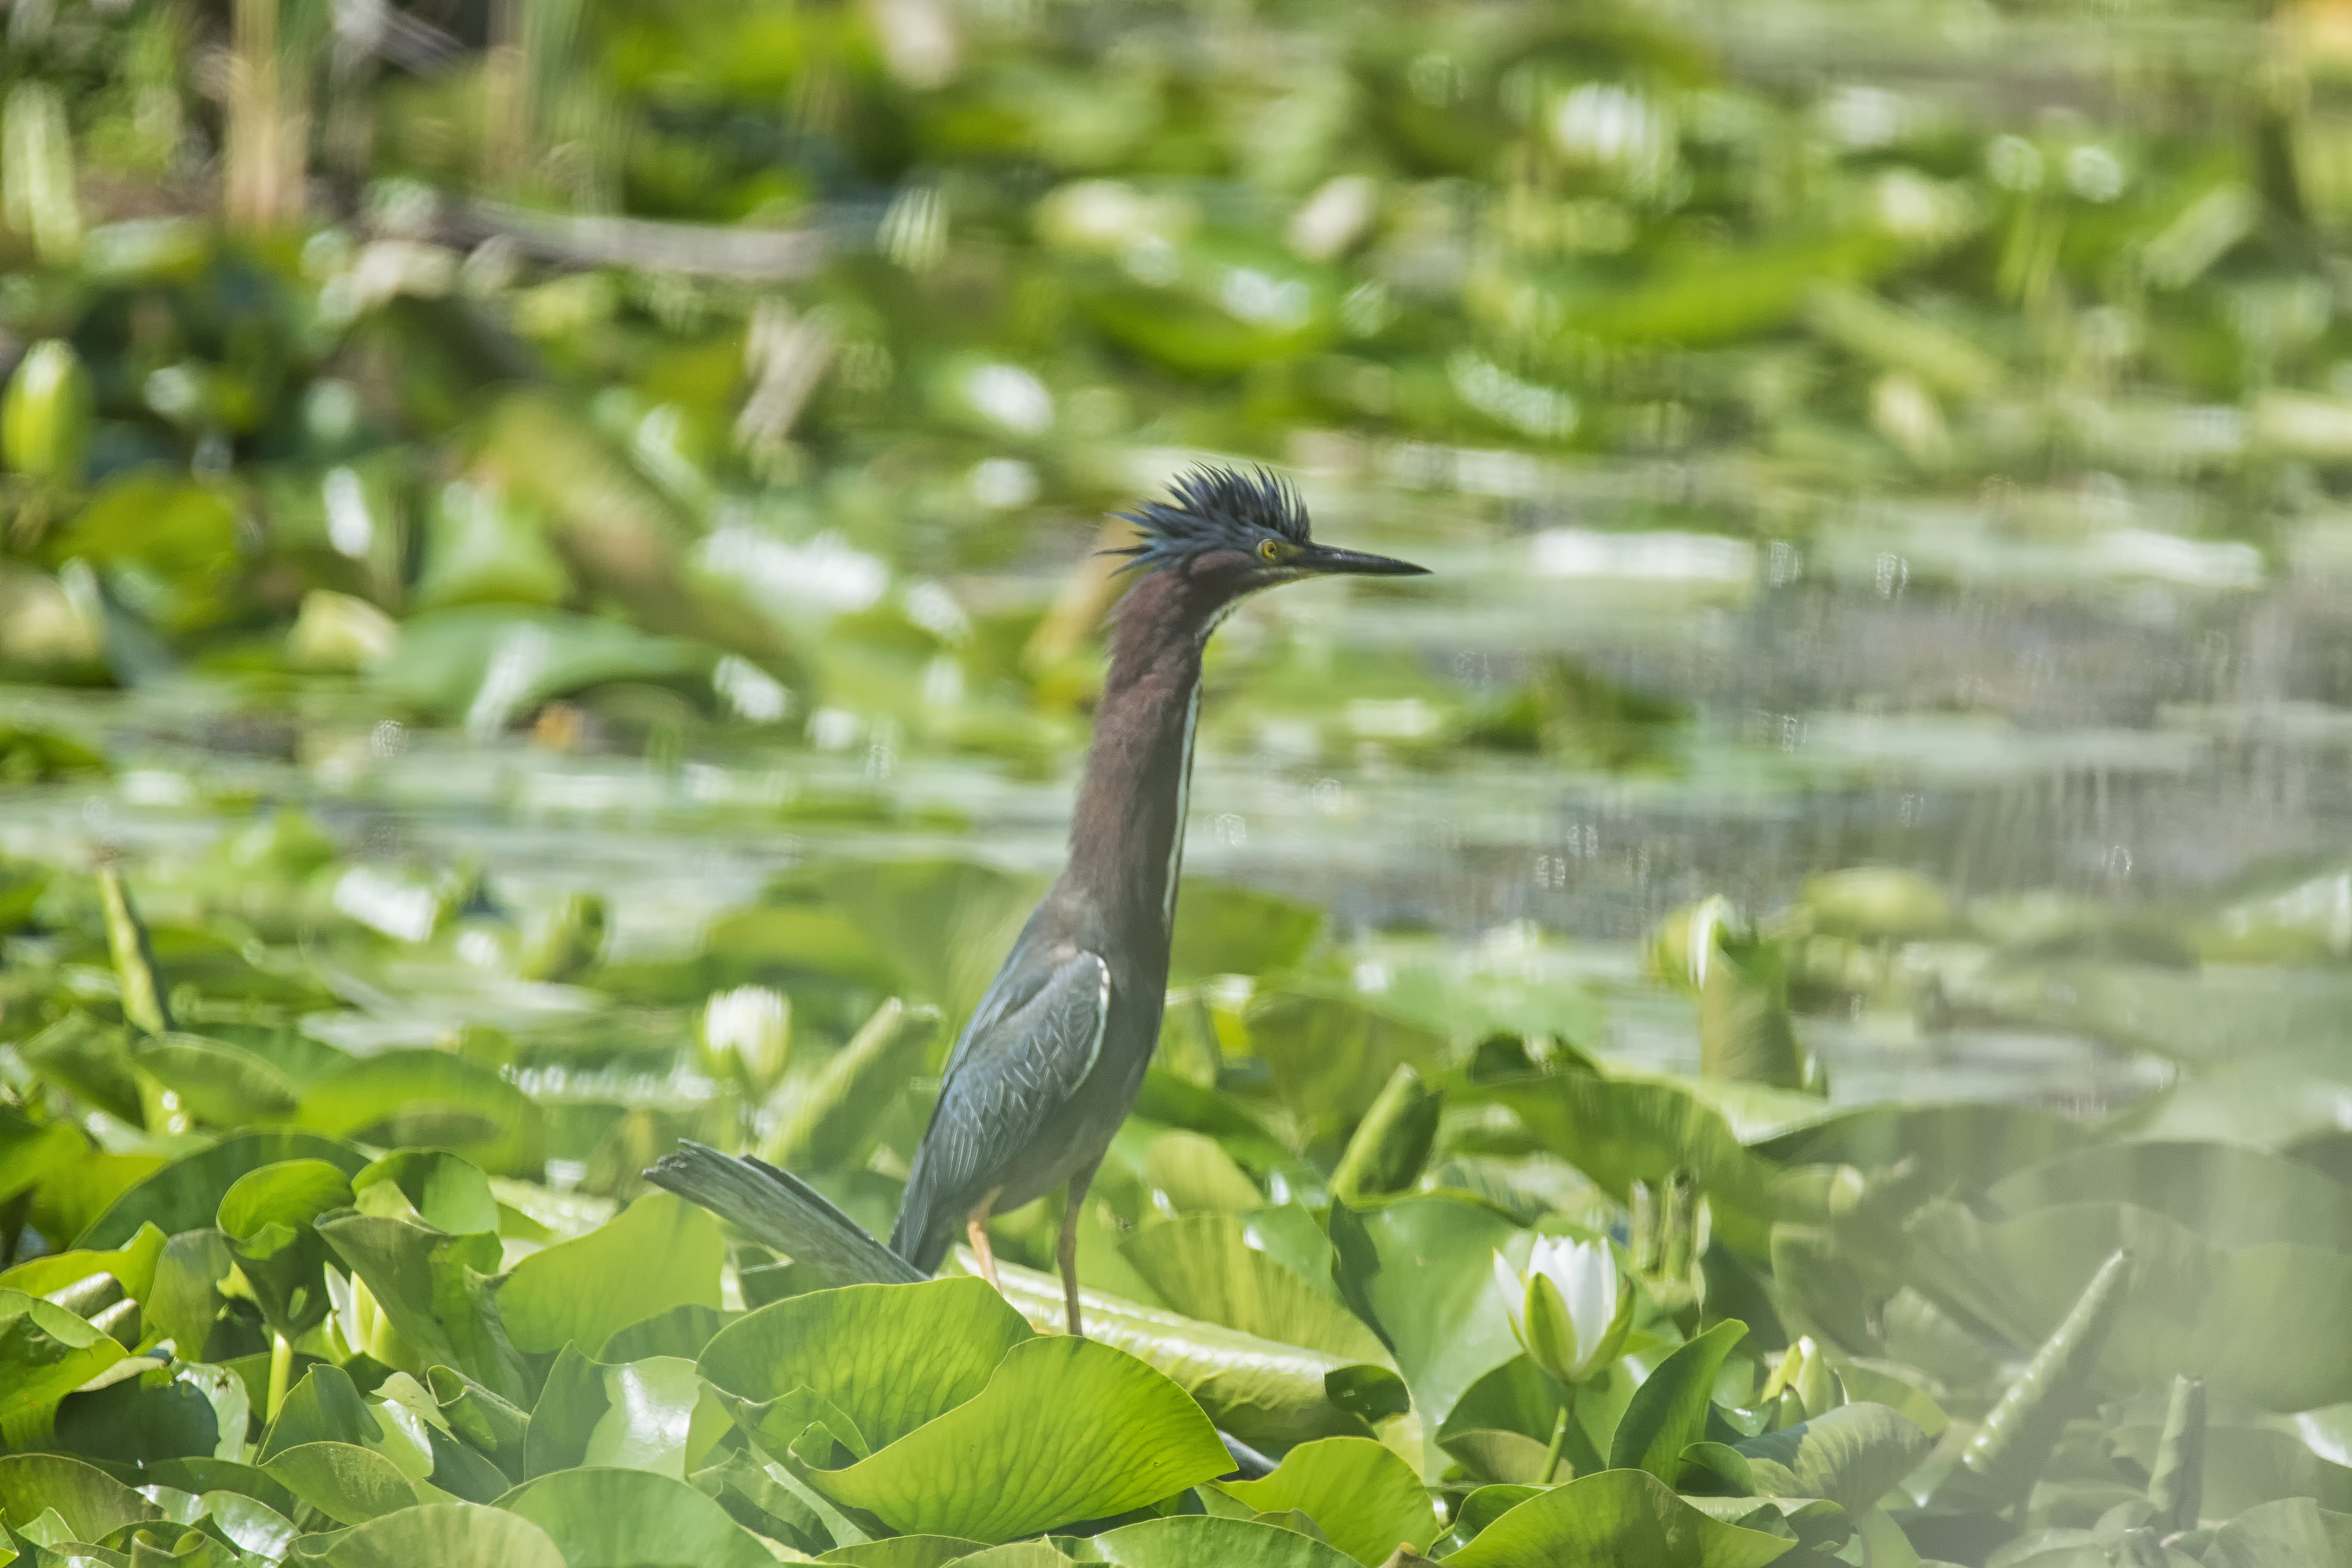
nature, bird, wildlife, green, jungle, beak, fauna, canada, wetland, vertebrate, vert, quebec, heron, sherbrooke, oiseau